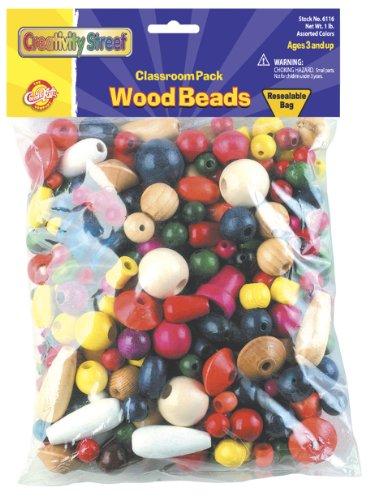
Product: Creativity Street Wood Beads, 1-lb. (AC6116)
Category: Toys & Games | Arts & Crafts | Craft Kits | Jewelry
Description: One Pound Bag.
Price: $15.72
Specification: ProductDimensions:5x1.5x7inches|ItemWeight:1pounds|ShippingWeight:1.1pounds(Viewshippingratesandpolicies)|DomesticShipping:ItemcanbeshippedwithinU.S.|InternationalShipping:ThisitemcanbeshippedtoselectcountriesoutsideoftheU.S.LearnMore|ASIN:B001HA0CLY|Itemmodelnumber:6116|Manufacturerrecommendedage:5-20years